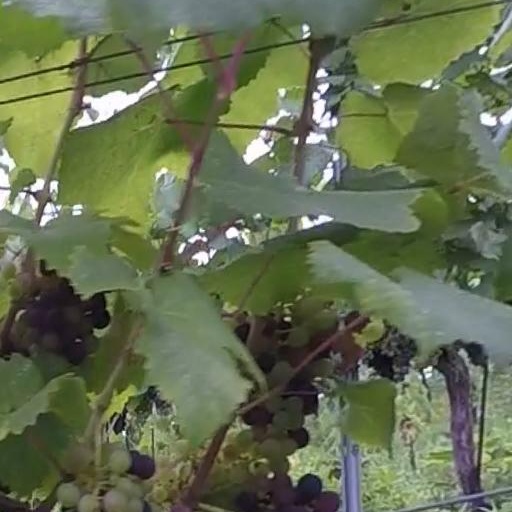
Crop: grape